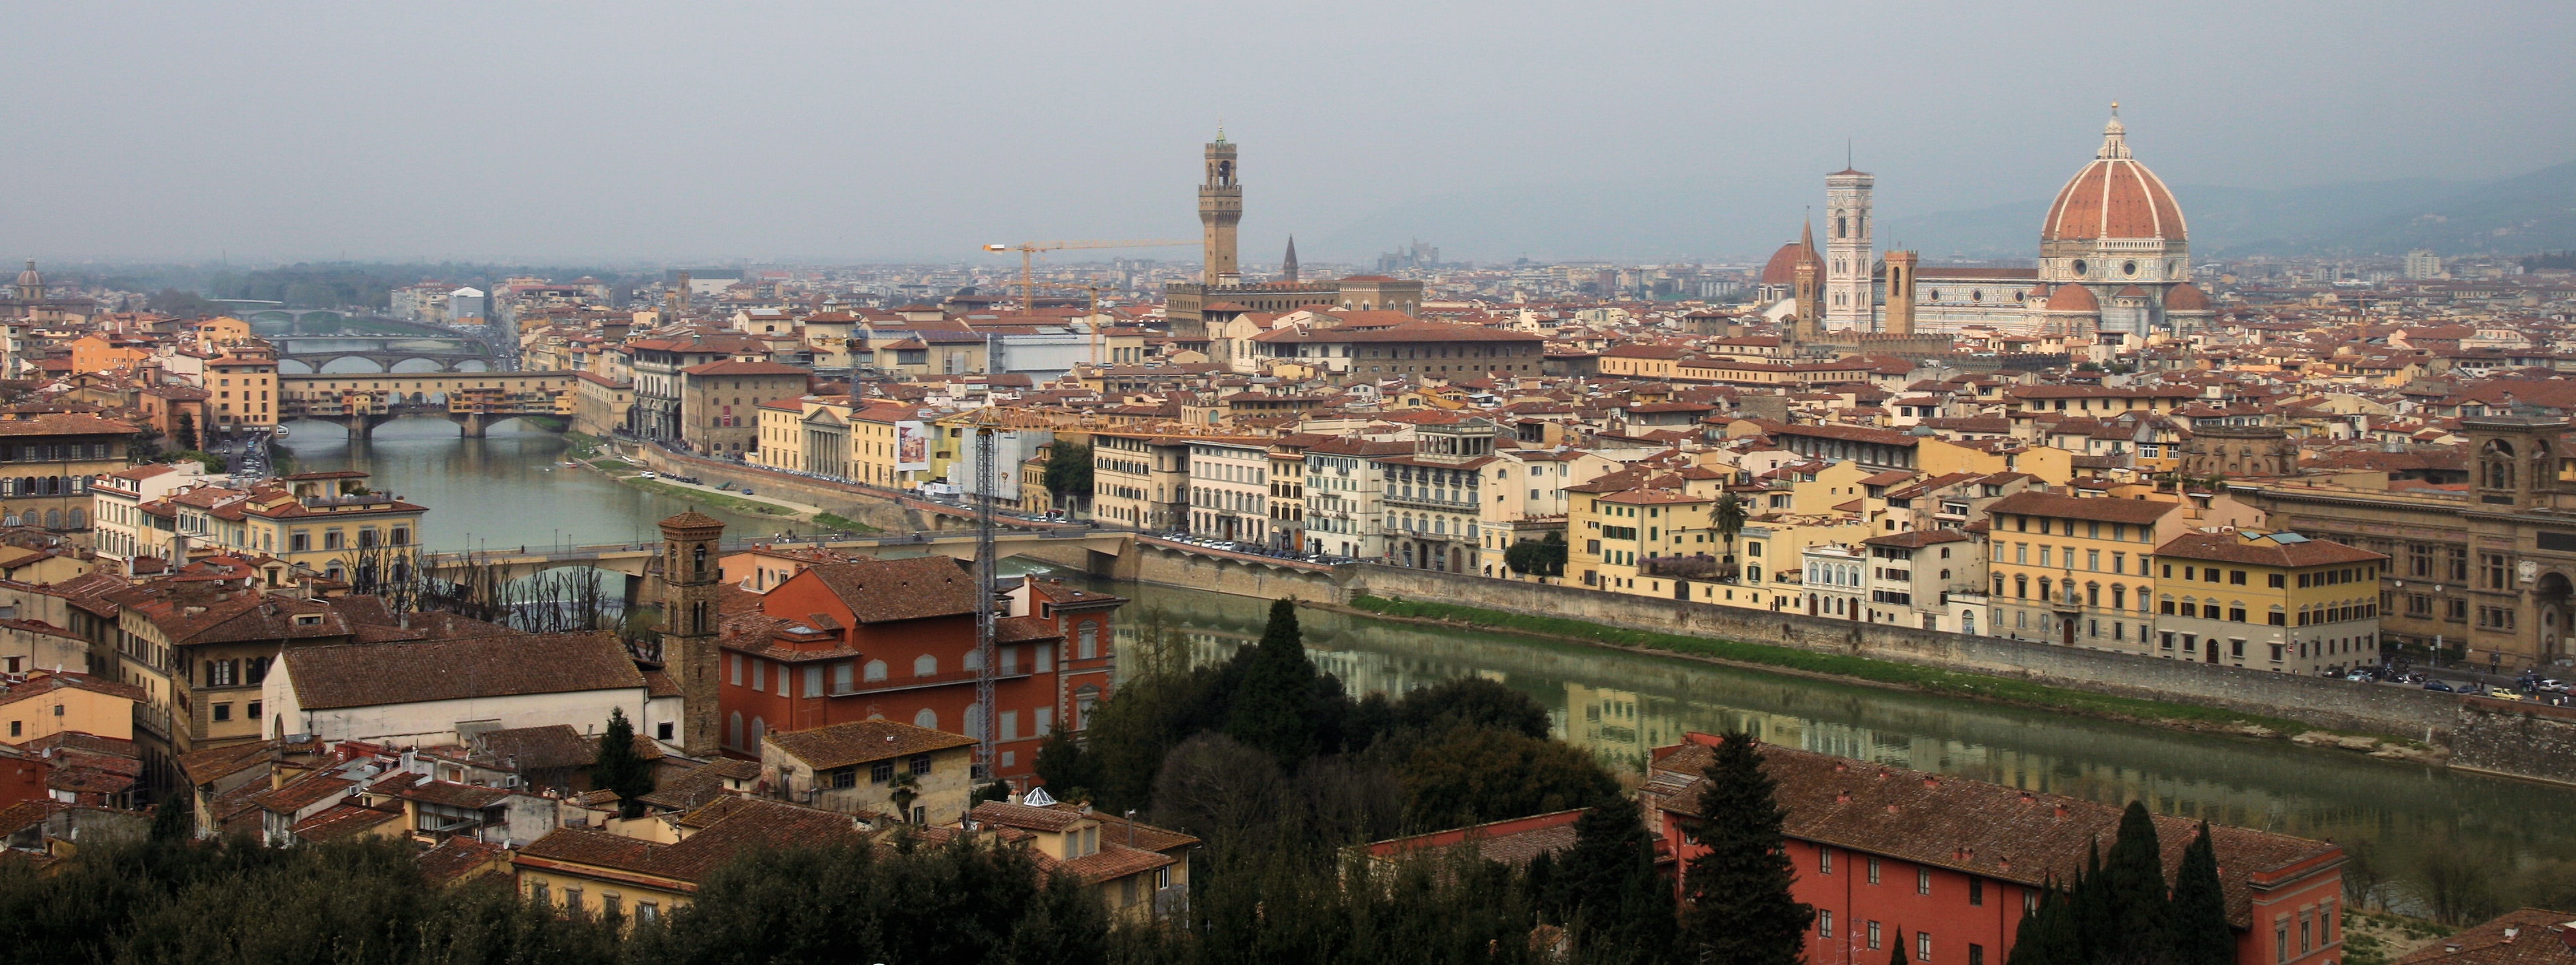
skyline, photography, town, city, cityscape, panorama, plaza, landmark, cathedral, tourism, place of worship, metropolis, unesco world heritage site, historic site, human settlement, metropolitan area